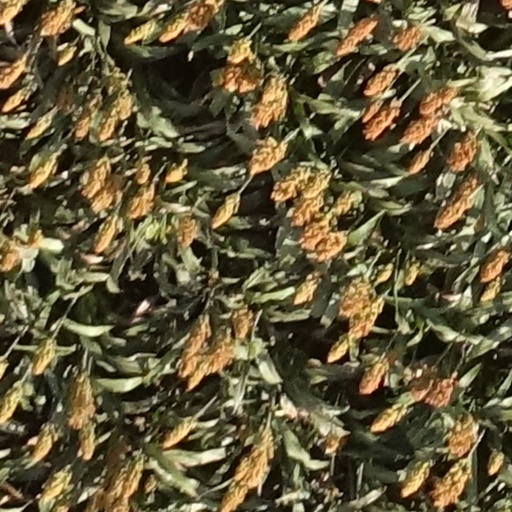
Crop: sorghum